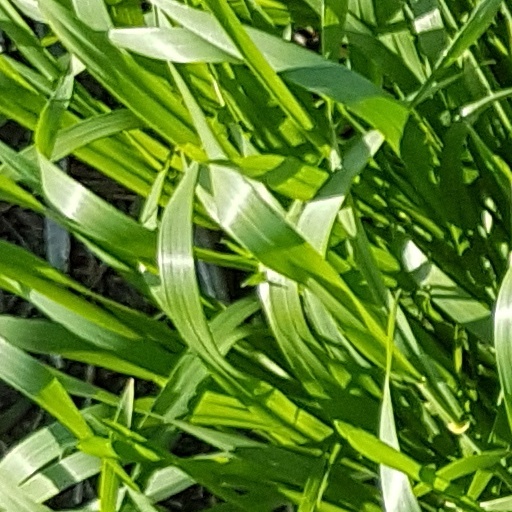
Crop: wheat